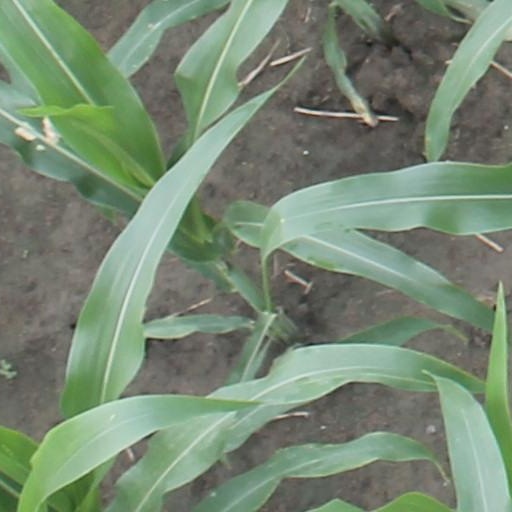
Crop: maize; corn